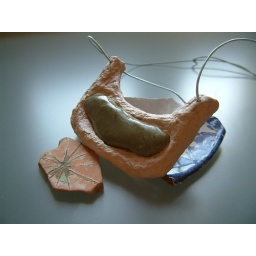
beach stone in sculpted hemp rag pulp